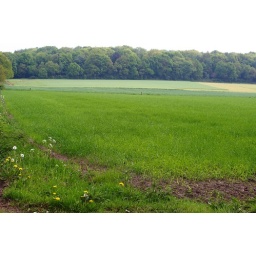
Different place, different wood :-)And in case you noticed, yes, the sky was rather gray this day...